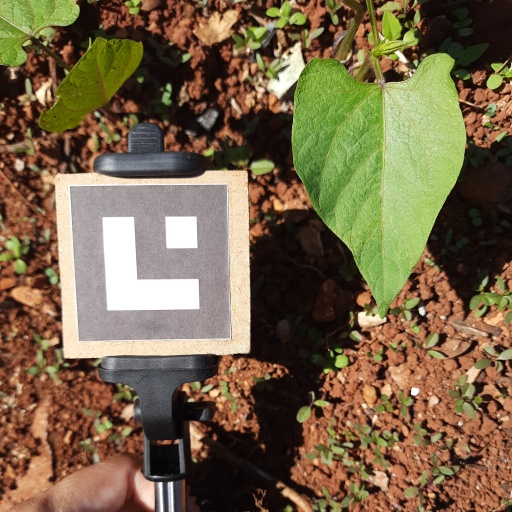
Observations: flat surface, no eating holes, under sunlight